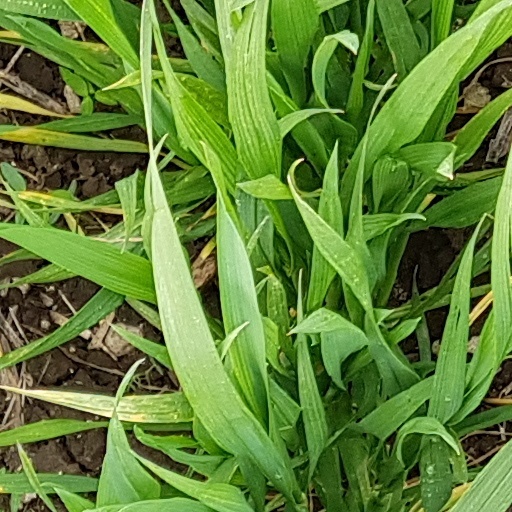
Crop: wheat